Jacob M. Funk Farm

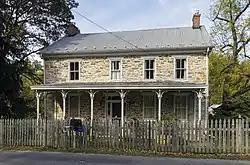

The Jacob M. Funk Farm, also known as the Heaton House, is a historic farm in Washington County, Maryland, listed on the National Register of Historic Places. The property includes a stone house, barn, springhouse and dairy house, all built of local stone. The buildings were built between 1800 and 1840, and represent an outstanding group of early 19th century stone German vernacular buildings of a type common to the area.